Joseph E. Schaefer

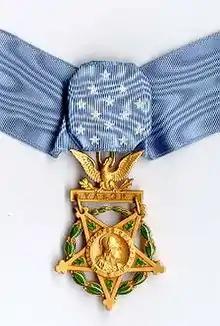

Joseph Edward Schaefer (December 27, 1918 – March 16, 1987) was a United States Army soldier and a recipient of the United States military's highest decoration, the Medal of Honor, for his actions in World War II.